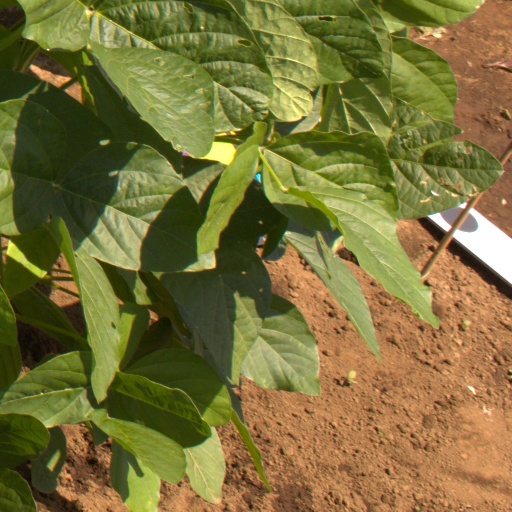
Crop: soybean